The Closer I Get to You

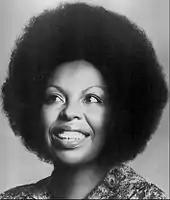
Roberta Flack, one of the members of the touring band in 1976

"The Closer I Get to You" was not originally written as a duet. Flack's manager David Franklin, who had worked with Hathaway in the past, decided to re-write the song to include him. Hathaway had been suffering from severe bouts of clinical depression at the time, which often forced him to be hospitalized. The depression also caused mood swings, which adversely affected his partnership with Flack, who, following Hathaway's death, would tell "Jet" magazine: